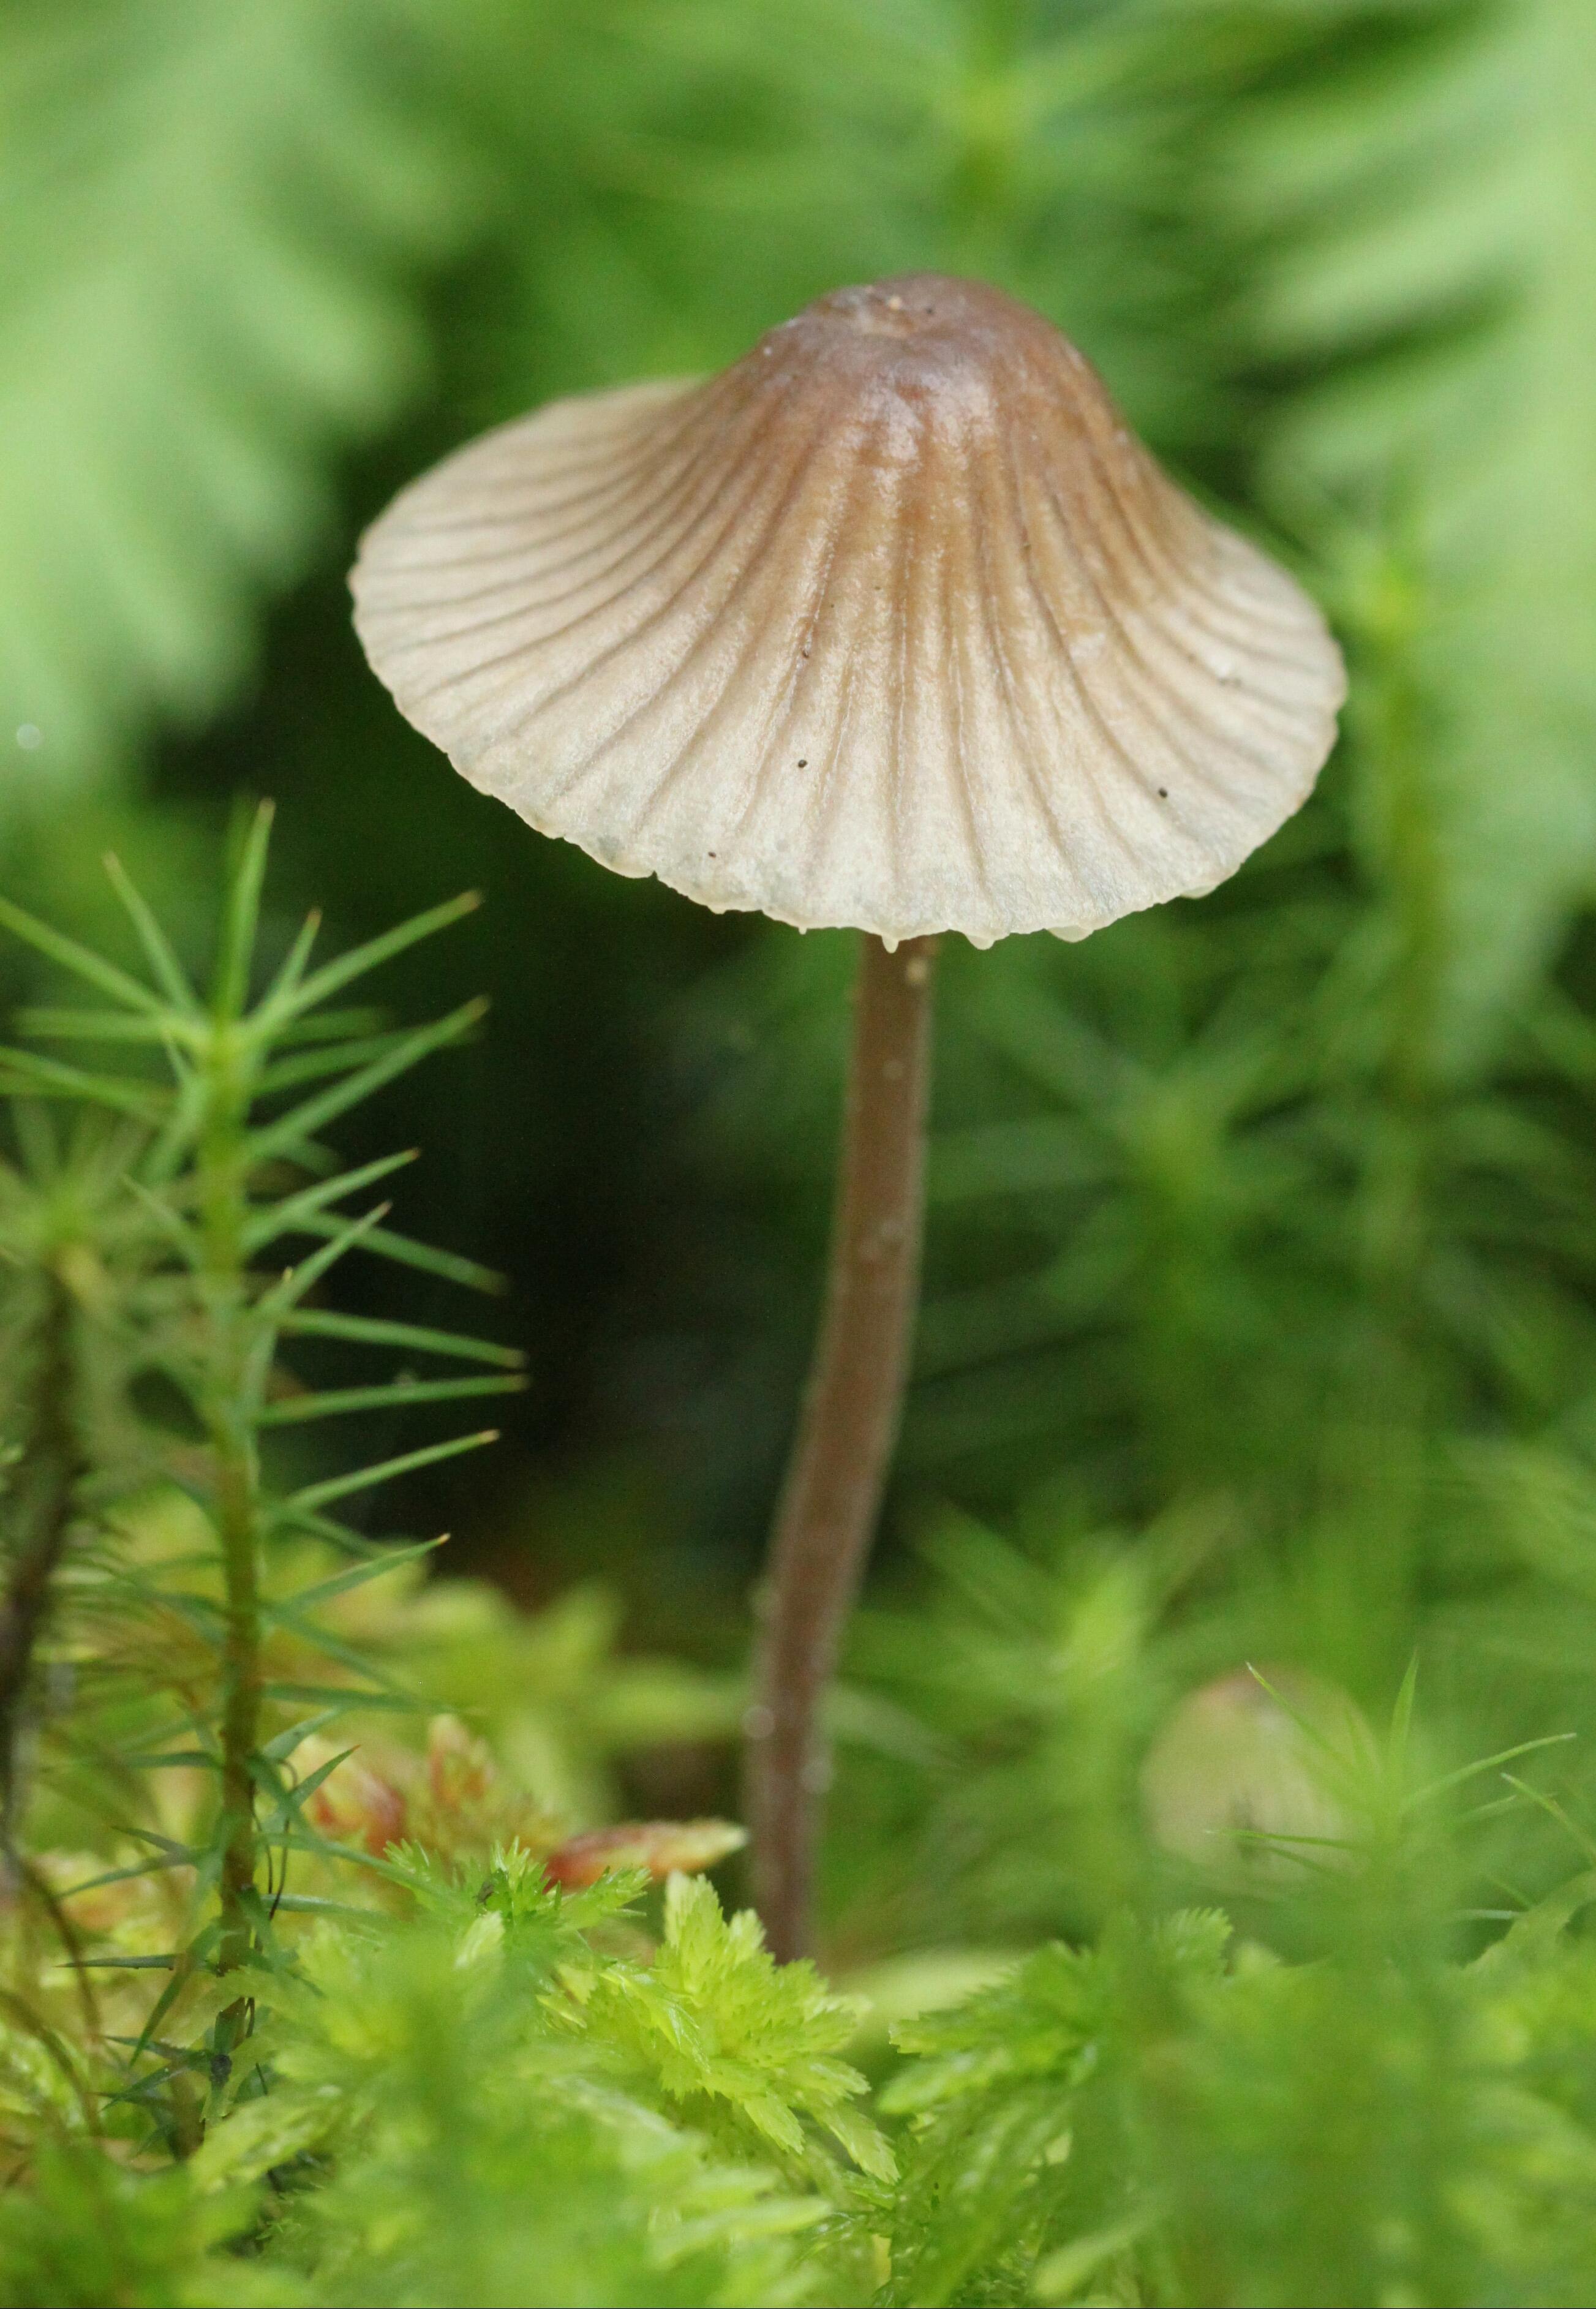
nature, forest, structure, plant, flower, moss, pattern, green, macro, small, autumn, hat, botany, mushroom, close, flora, fauna, fern, stalk, forest floor, fungus, grey, mushrooms, tiny, habitat, mushroom hat, grooves, macro photography, light brown, forest plant, mushroom head, macro photo, plant stem, medicinal mushroom, agaricaceae, autumn datailaufnahme